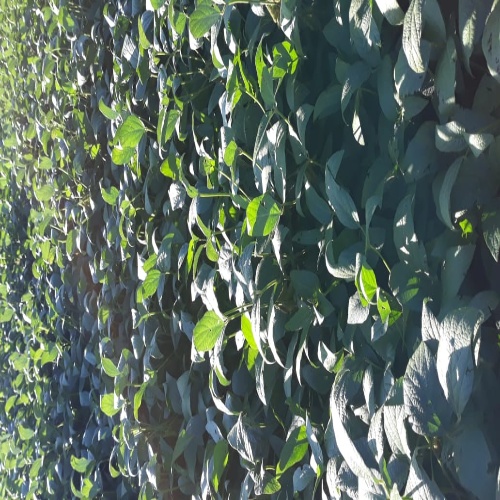
Label: Caterpillar